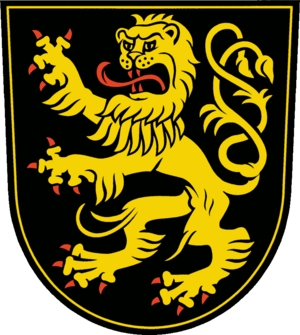
Mühlberg ved Elben
Coat of arms of Mühlberg
Mühlberg er en by i landkreis Elbe-Elster i den tyske delstat Brandenburg. Byen har lige knap 5000 indbyggere og ligger ved floden Elben.